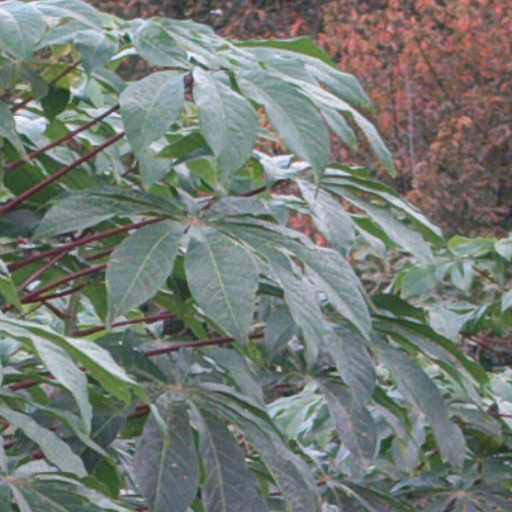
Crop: cassava